Hans Palmer

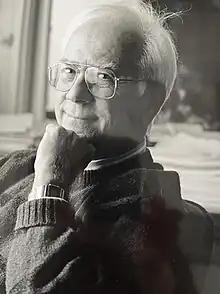
Hans Palmer

Hans C. Palmer (1933–2023) was an American economist. He was the Stedman-Sumner Professor of Economics and W.M. Keck Distinguished Service Professor at Pomona College in Claremont, California, where he taught from 1962 to 2008. He was also vice president and dean of the college for three years from 1998 to 2001, and was the president of the college's Pacific Basin Institute.